Answer in natural language. Considering the relative positions, where is Doorway with respect to framed landscape painting with airship? Choose between the following options: right or left
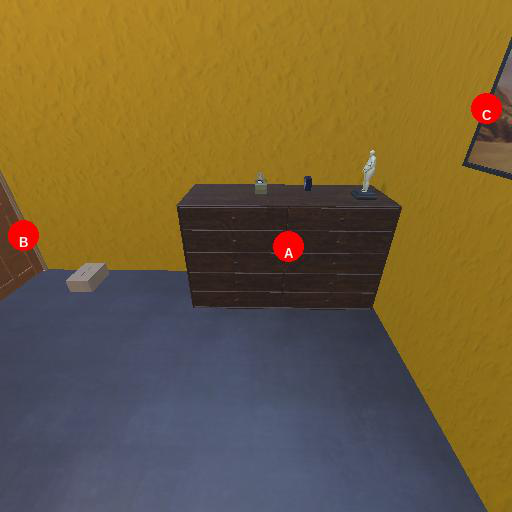
<answer>left</answer>